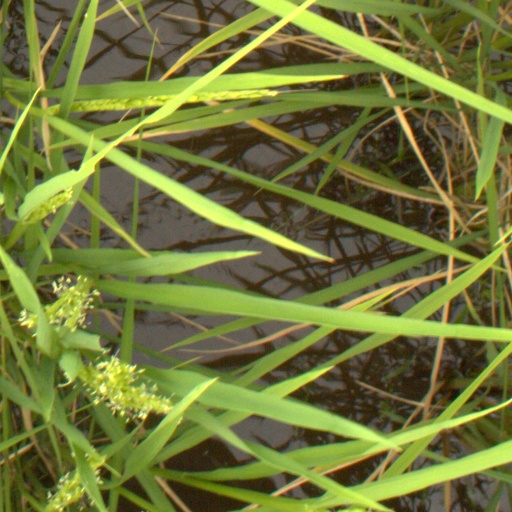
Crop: rice